Karl Fazer

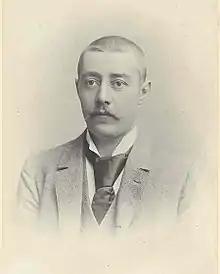
A portrait of Karl Fazer

Karl Otto Fazer (16 August 1866 – 9 October 1932) was a Finnish chocolatier and sport shooter.